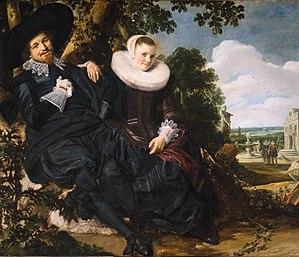
Isaac Abrahamsz. Massa est un voyageur, négociant en céréales et diplomate néerlandais. Diplomate en Russie, il est l'auteur de mémoires témoignant des Temps des troubles, et de cartes d'Europe de l'Est et de Sibérie. Son expérience et sa connaissance de la Russie font de lui un spécialiste néerlandais de ce pays.